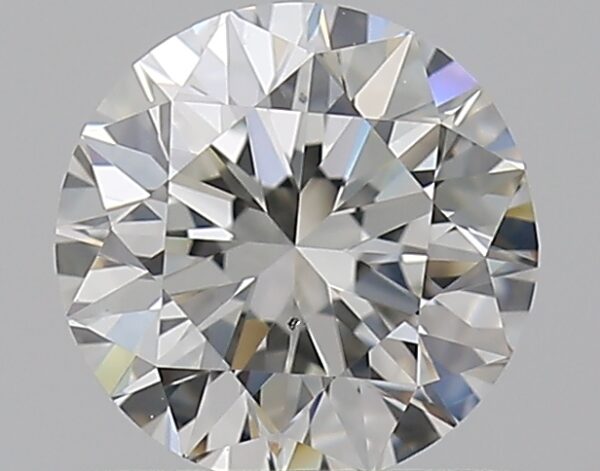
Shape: round
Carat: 0.65
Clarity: VS2
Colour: H
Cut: VG
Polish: EX
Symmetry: VG
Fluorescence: F
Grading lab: GIA
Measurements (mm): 5.47 x 5.51 x 3.48